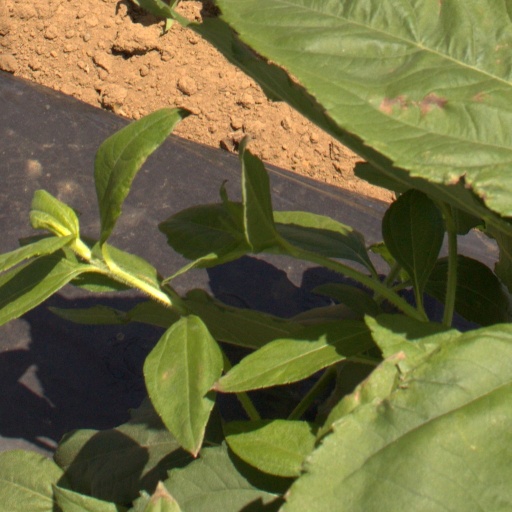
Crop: Jerusalem artichoke